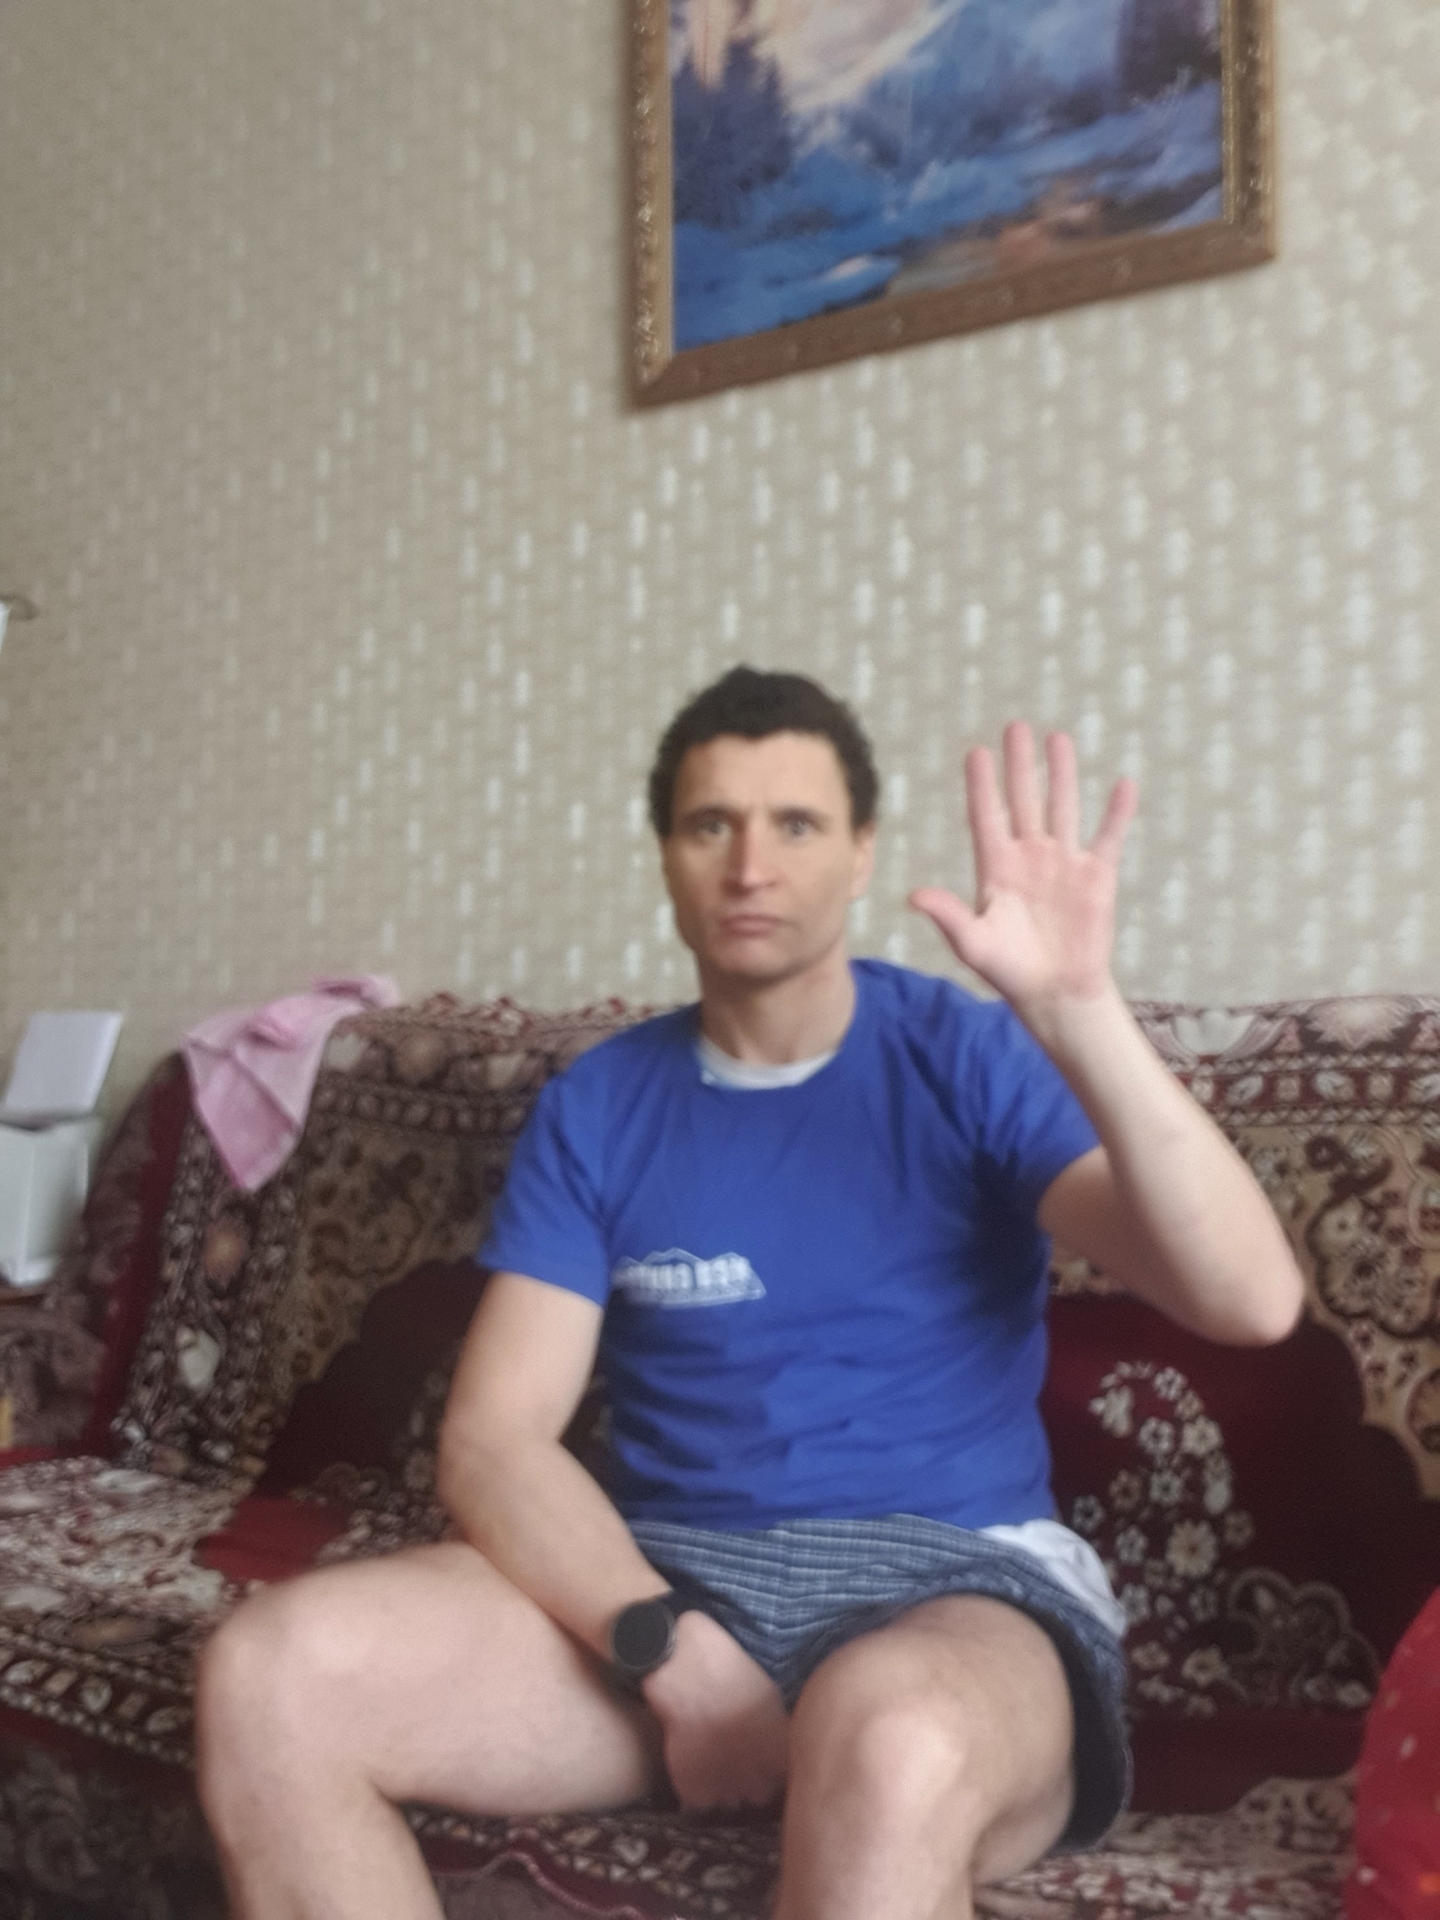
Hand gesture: palm